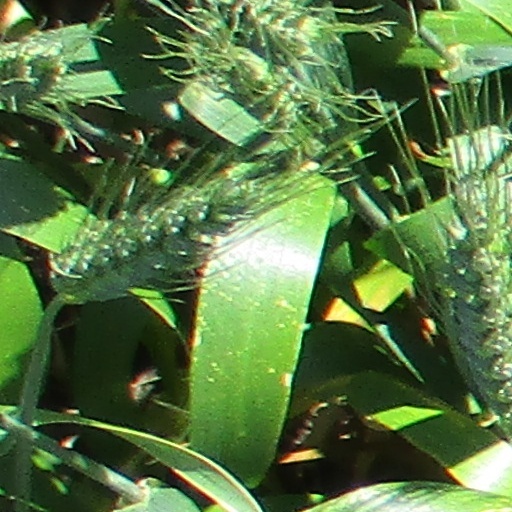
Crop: wheat